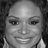
Emotion: happy